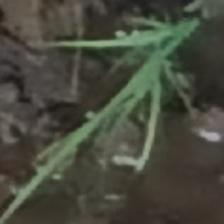
Label: single